Macdonald Block Complex

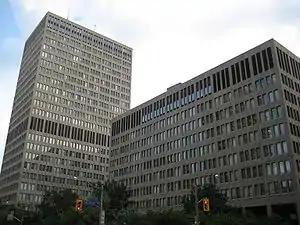
Two of the buildings of the complex: Mowat (left) and Hearst (right) Blocks

The Macdonald Block Complex is an office complex in Toronto, Ontario, Canada that houses various offices of the Government of Ontario and the largest concentration of Ontario public servants. Named after the first Ontario Premier John Sandfield Macdonald, it is located at the southwest corner of Bay Street and Wellesley Street, a short walking distance east of the Ontario Legislative Building located at Queen's Park.